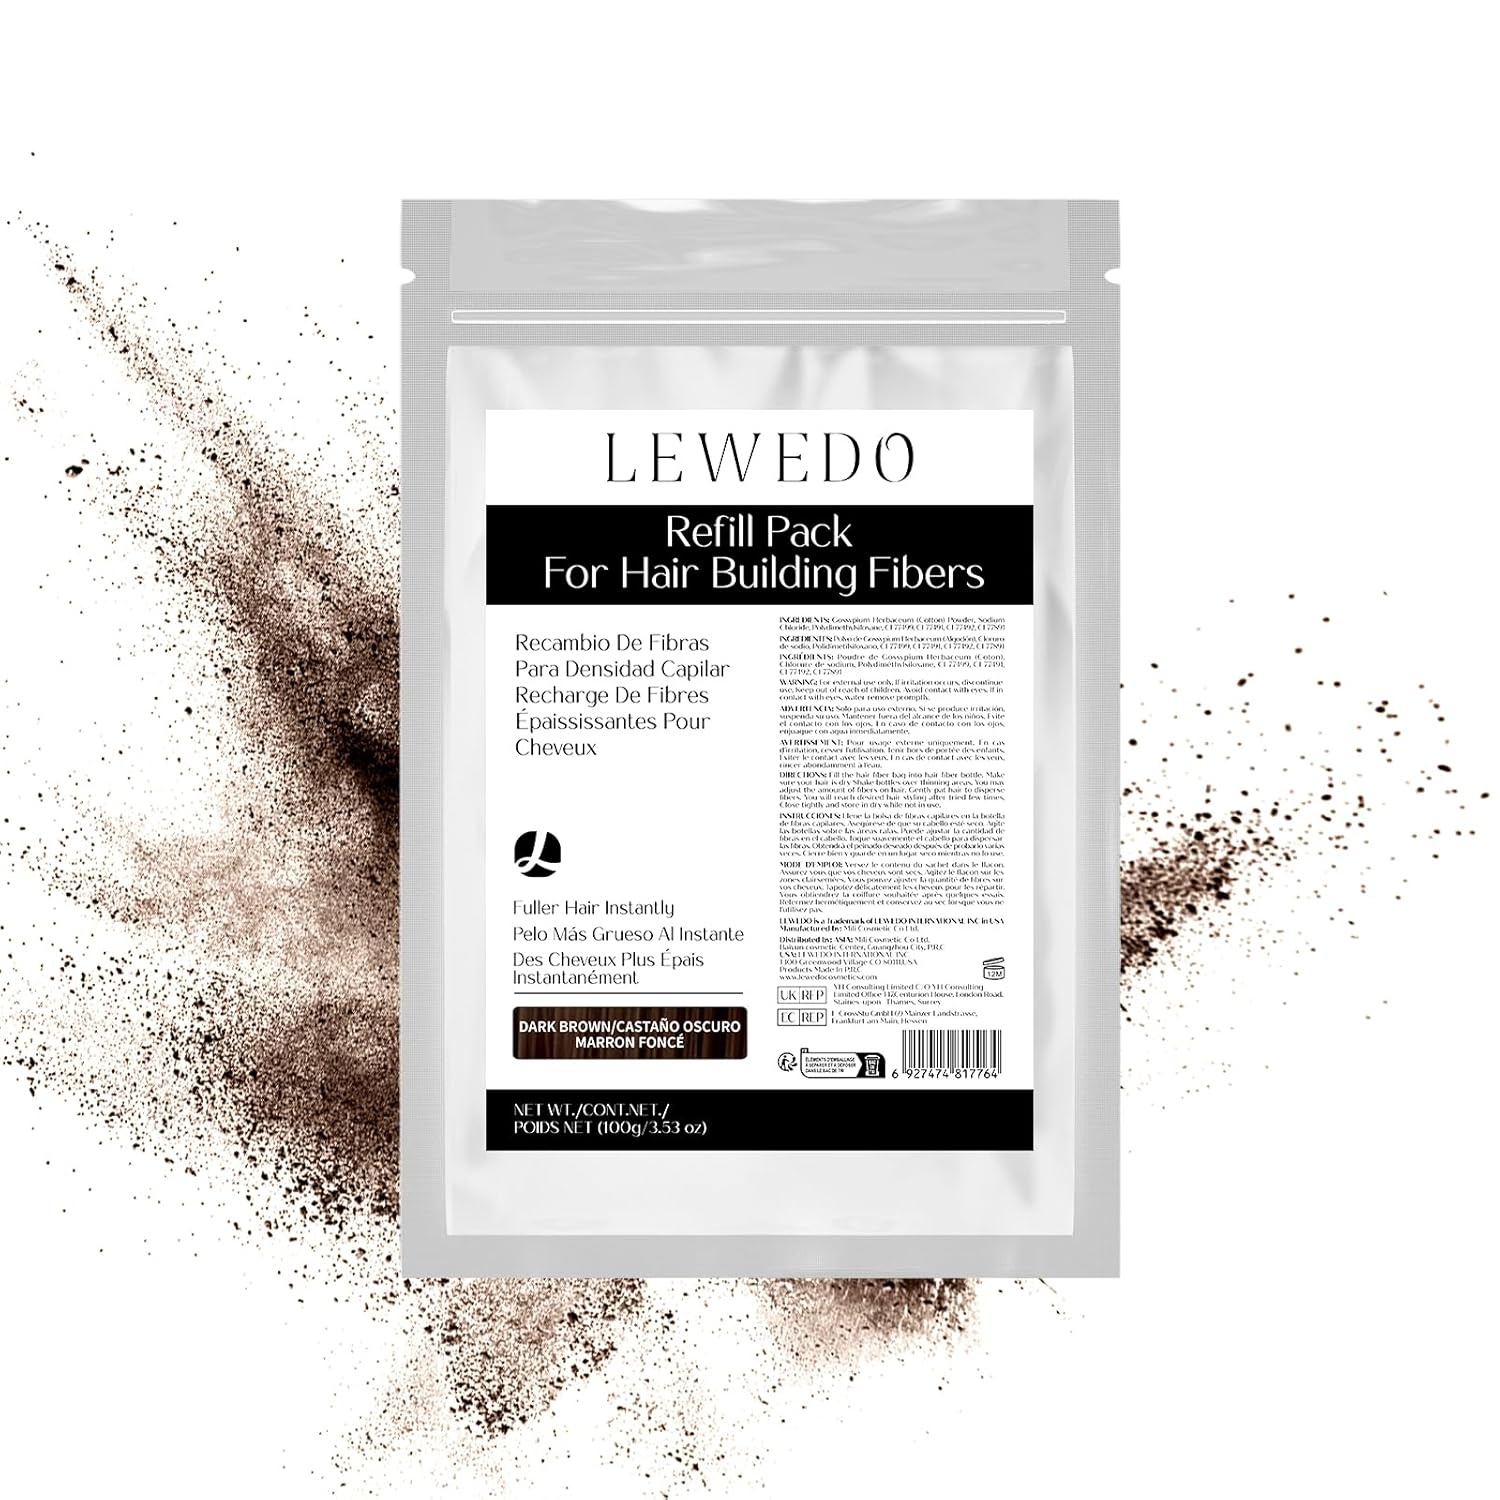
Hair Building Fibers Refill Pack - 100g Instant Thickening Fibers for Men & Women, Natural Cotton Powder, Wind/Rain Resistant, For All Hair Fiber Applicator Bottles (Dark brown)
Overview Brand : lewedo Item Form : Powder Age Range (Description) : Adult Hair Type : ALL Number of Items : 1 About this item Instant Hair Thickening in 30 Seconds​​: Achieve fuller-looking hair immediately with static-charged cotton fibers that adhere to thinning areas. The natural-colored fibers blend seamlessly with your existing hair, creating thicker coverage without clumping or artificial shine. Safe Natural Ingredients​​: Formulated with Gossypium Herbaceum (cotton powder), sodium chloride, and iron-based colorants. No harsh chemicals, suitable for daily use on all hair types and sensitive scalps. All-Day Hold & Easy Removal​​: Fibers resist wind, rain, and sweat for long-lasting coverage. When ready to remove, simply wash out with shampoo without residue or damage to hair. Portable Refill Design​​: Bag-packed refill allows easy transfer to your existing applicator bottle. Lightweight and travel-friendly for on-the-go touch-ups. Universal Application​​: Adjustable coverage for both men and women. Use on crown, temples, or hairline with hands or a comb. Avoid contact with eyes during application.
Brand: lewedo
Category: Health & Beauty > Personal Care > Hair Care > Hair Loss Concealers